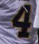
Number: 4